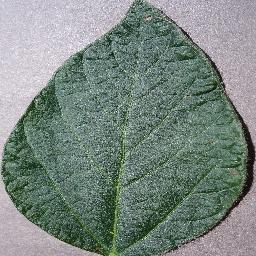
Label: Soybean___healthy